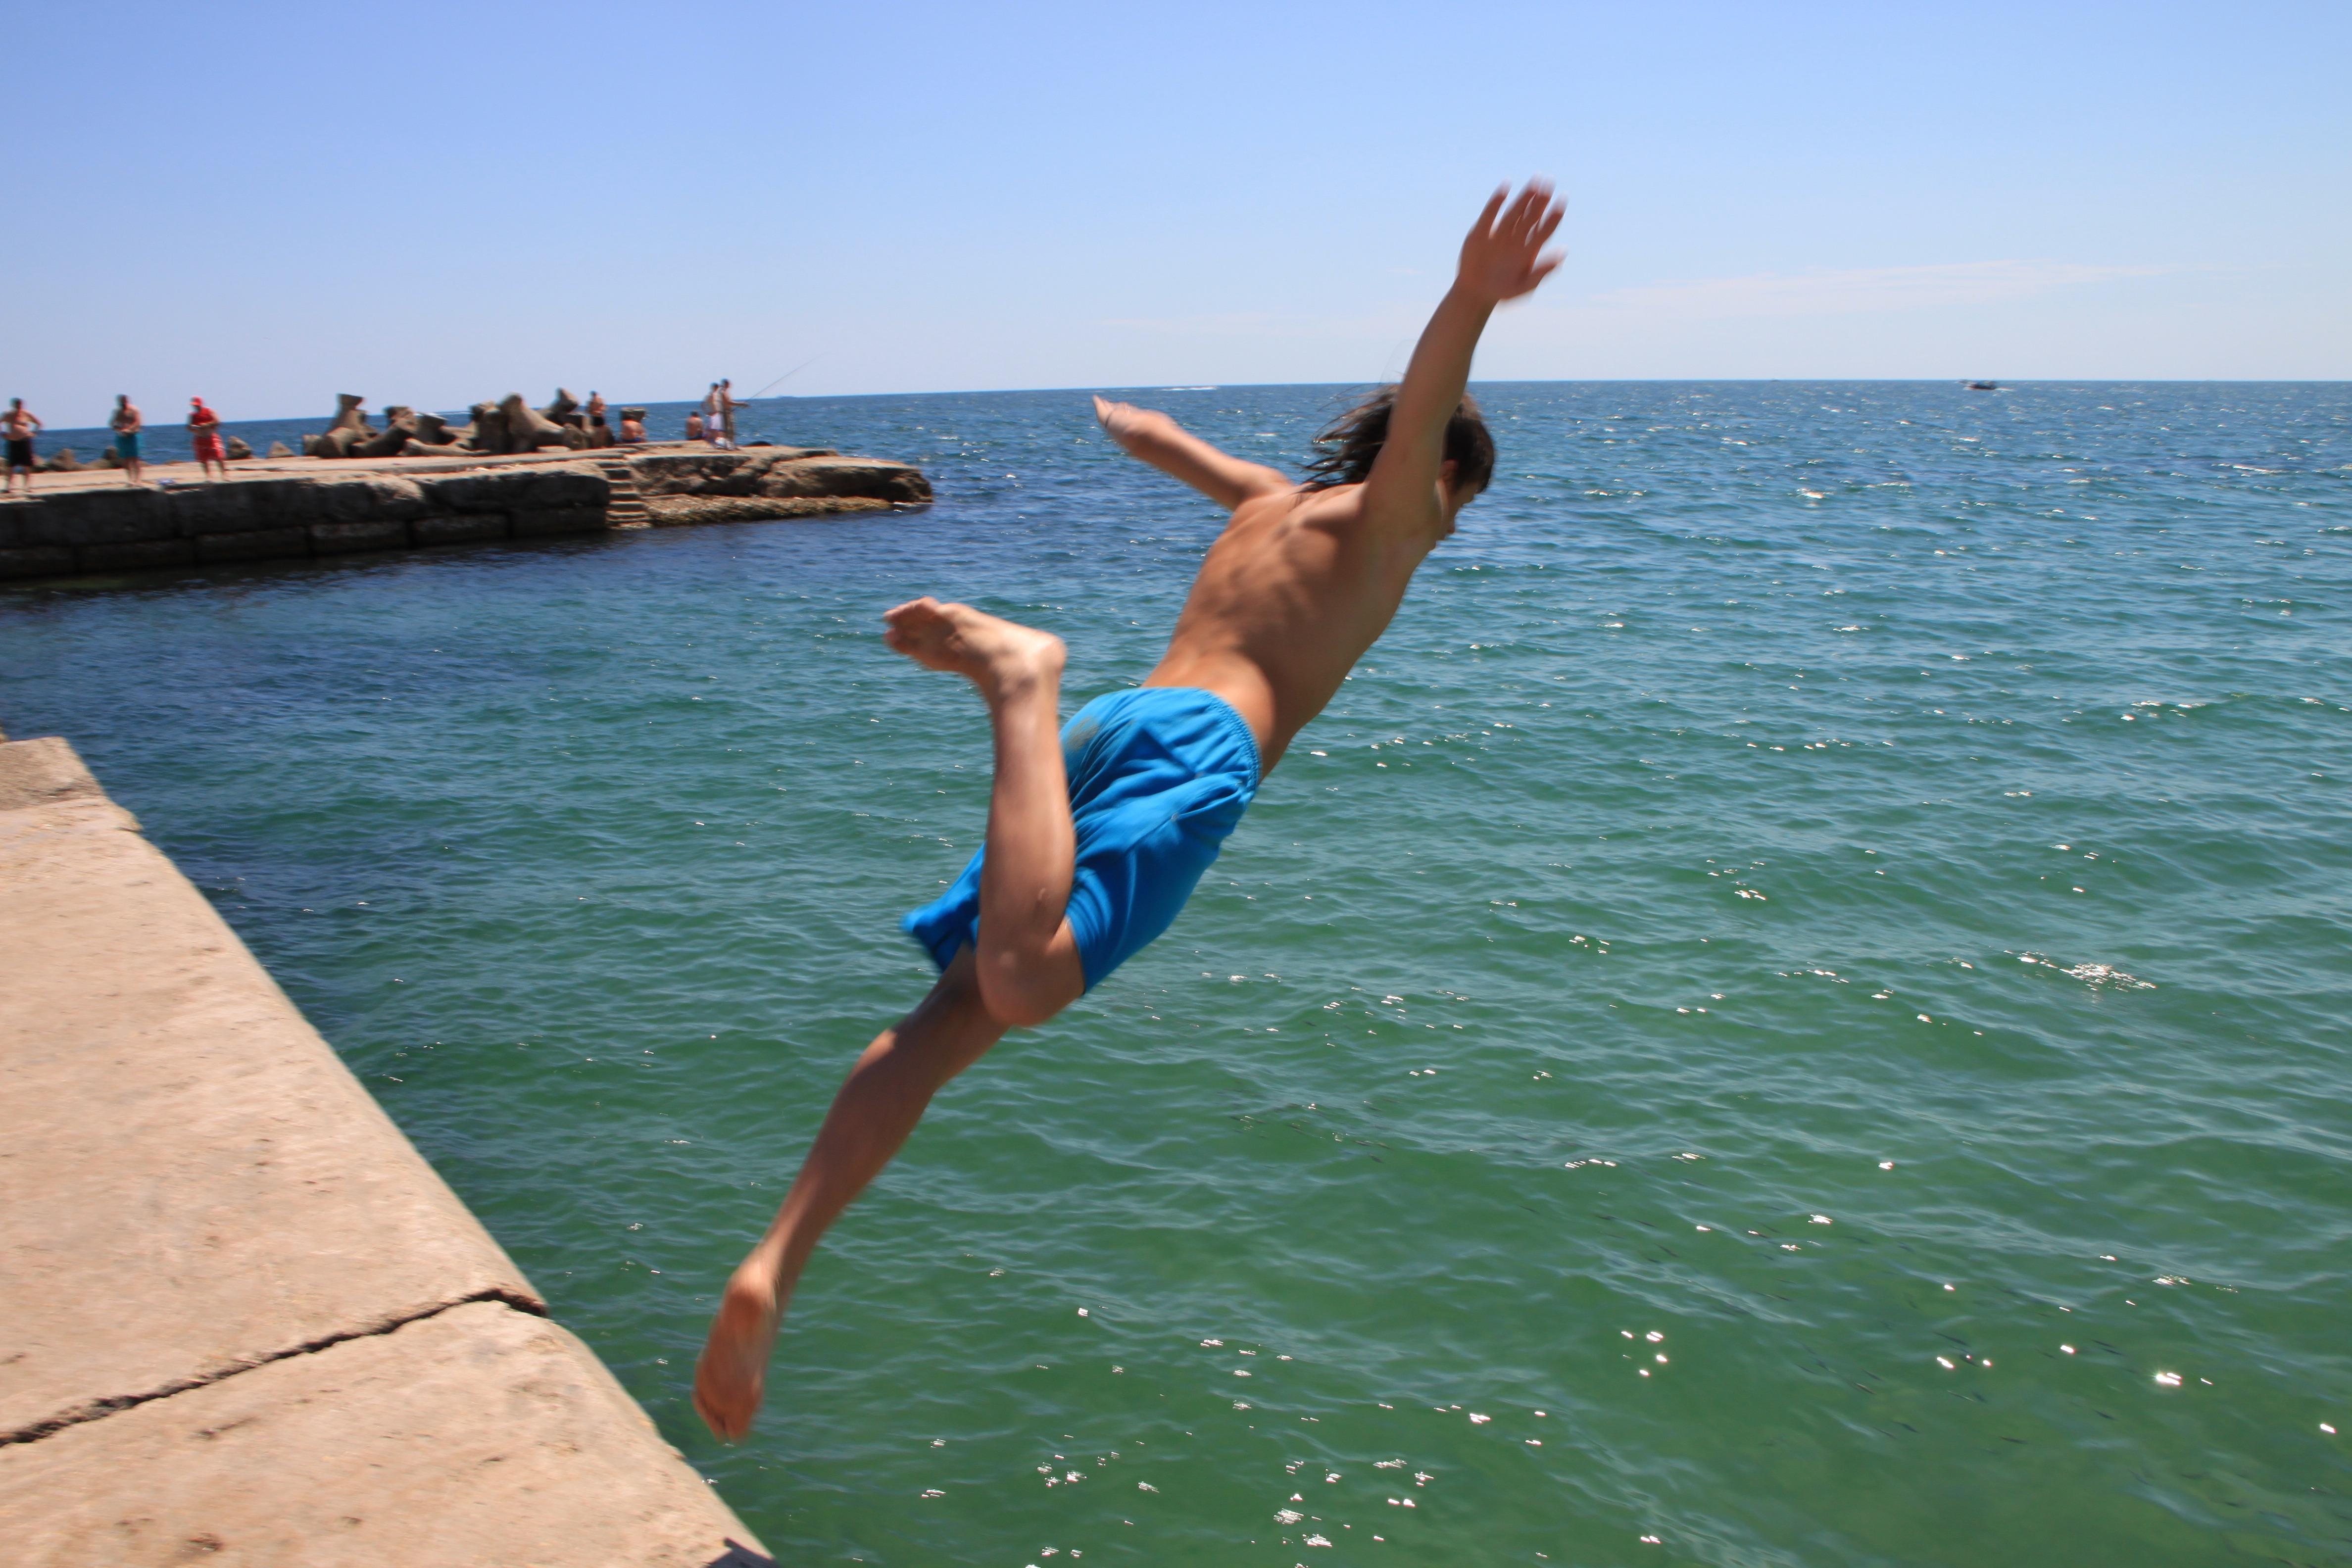
man, beach, sea, water, people, wave, jump, summer, vacation, jumping, sports, physical fitness